Sarah Johnson (Mount Vernon)

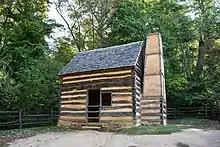
Slave cabin, Mount Vernon

Sarah Johnson was born on September 29, 1844, to Hannah Parker, an enslaved teenager who was owned by Jane Charlotte Washington, but sent to Mount Vernon, which was managed by her son Augustine Washington, who would ultimately sell the property to the Mount Vernon Ladies' Association in Sarah's lifetime Augustine Washington, who paid for the black midwife who assisted at the birth, had the previous year leased out Hannah to his cousin Charles Augustine Washington, who had moved from Jefferson County to Fairfax County. He operated and lived at a plantation he called "Wellington" near Mount Vernon. C.A. Washington would sell Wellington plantation in 1858 and move westward back to Frederick County, where he lived with his father and at least one brother (as well as enslaved people) until his death in 1861, but never married. About two years before Sarah's birth in 1842 (and before that lease), Hannah had given birth to a son, Isaac, and about two years after Sarah's birth, her mother married Warner May, whom Augustine purchased from a Jefferson County estate. The couple would have five more children together. Thus, although Sarah's father's name is unrecorded, she had several half-siblings.